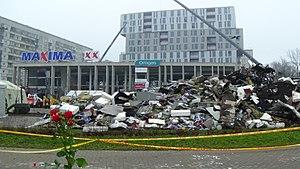
Le toit d'un supermarché de la chaîne Maxima situé dans le quartier de Zolitūde à Riga, capitale de la Lettonie, s'est effondré le 21 novembre 2013 à 17 h 41 heure locale, tuant 54 personnes, dont trois secouristes, et en blessant 39 nécessitant des soins médicaux.